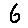
Label: 6